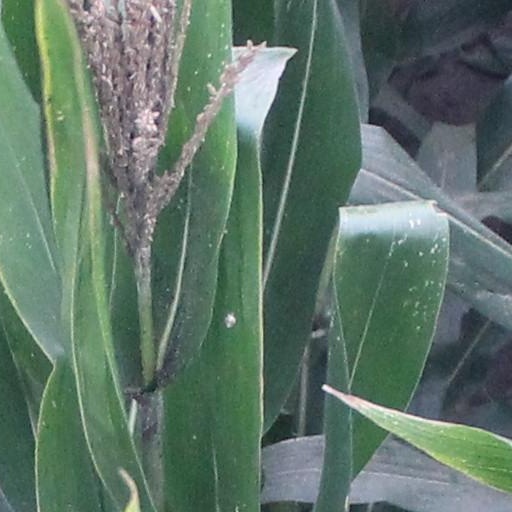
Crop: maize; corn